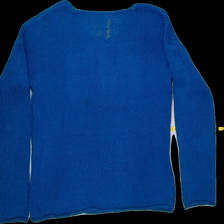
View: back
Type: Sweater
Category: Ladies
Brand: Not Applicable
Colors: Blue
Material: 54%  acrylic 46% cotton
Pattern: Plain
Cut: C-collar, Regular
Season: All
Trend: No trend
Stains: Yes
Price range: <50
Recommended usage: Export